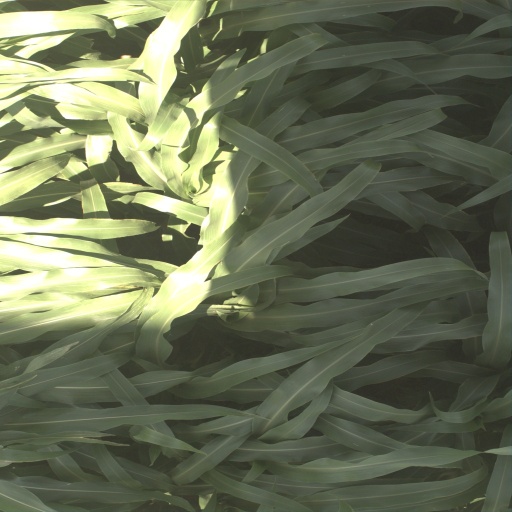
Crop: sorghum